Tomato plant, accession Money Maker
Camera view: bottom (45 deg); turntable rotation: 60 degrees
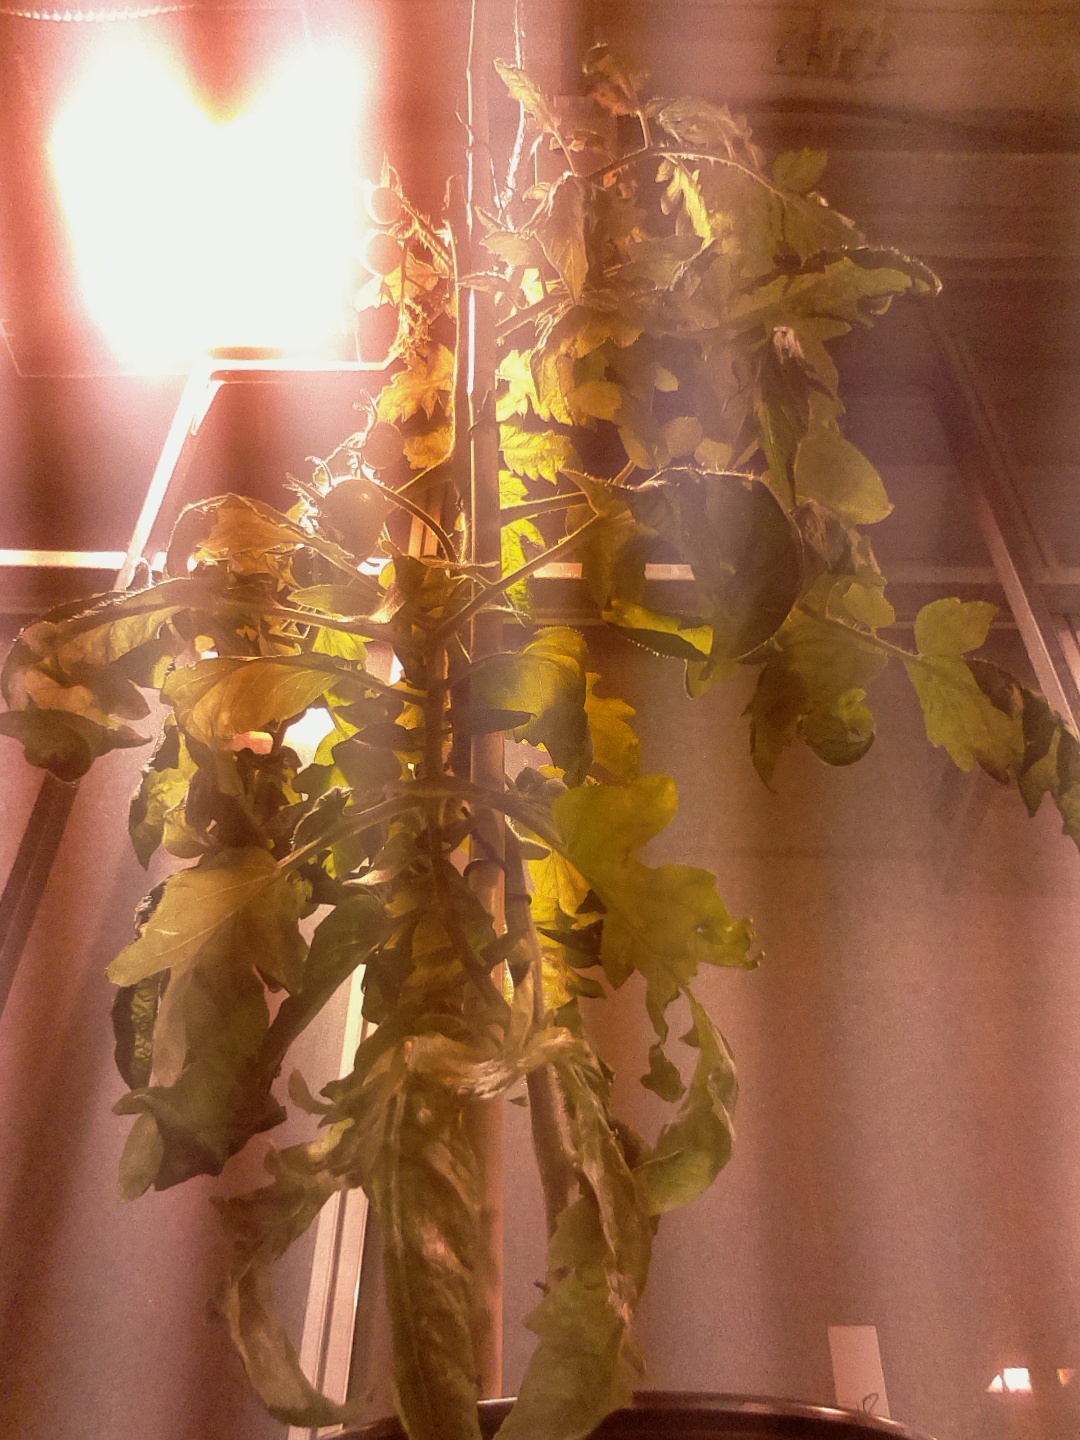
BBCH growth stage 76: 60%-70% of final fruit size